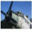
Label: airplane